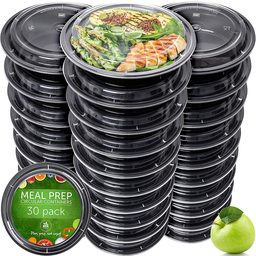
Label: plastic